Eye pattern

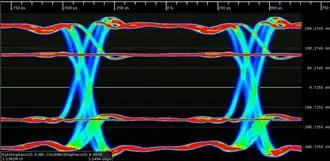
Eye pattern of a 1.25 Gbps NRZ signal with 6 dB of pre-emphasis

Emphasis applied to a signal produces an additional level for each value of the signal which is higher (for pre-emphasis) or lower (for de-emphasis) than the nominal value.